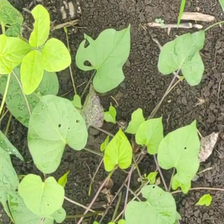
Weed species: Obscure_morning _glory(Ipomoea obscura)